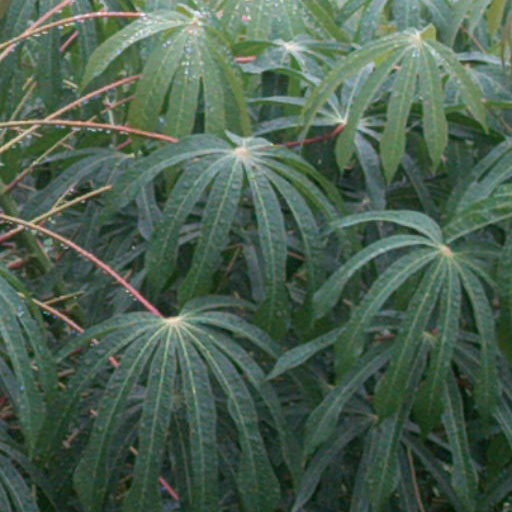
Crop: cassava